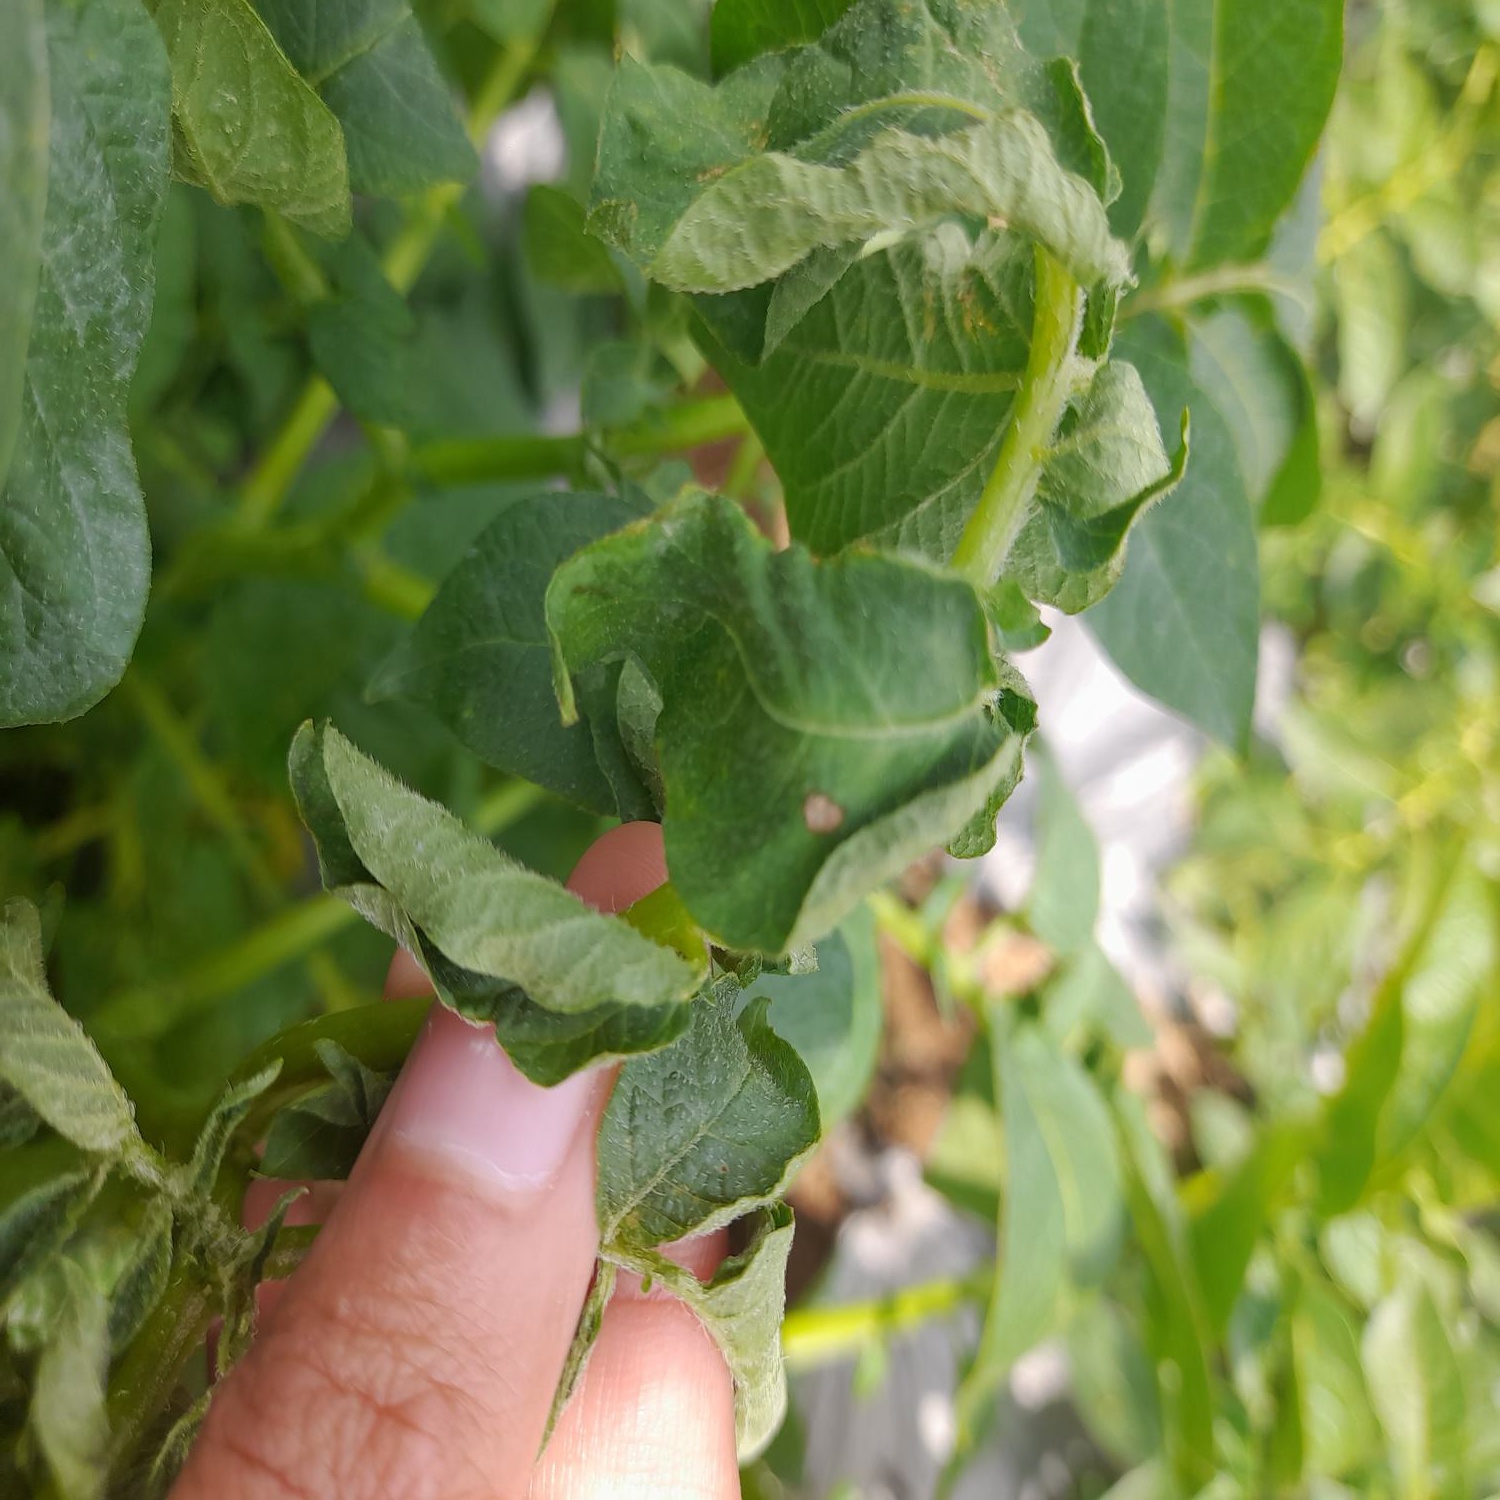
Etiqueta: Pudricion_Parda